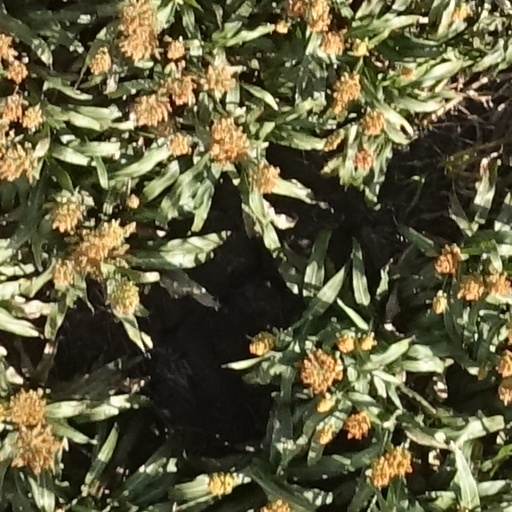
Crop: sorghum